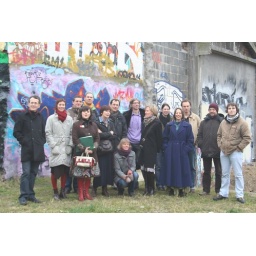
Wandeling door de St.-Andrieswijk in Antwerpen, ter gelegenheid van30 jaar huwelijk van Ron en Ingrid - groepsfoto